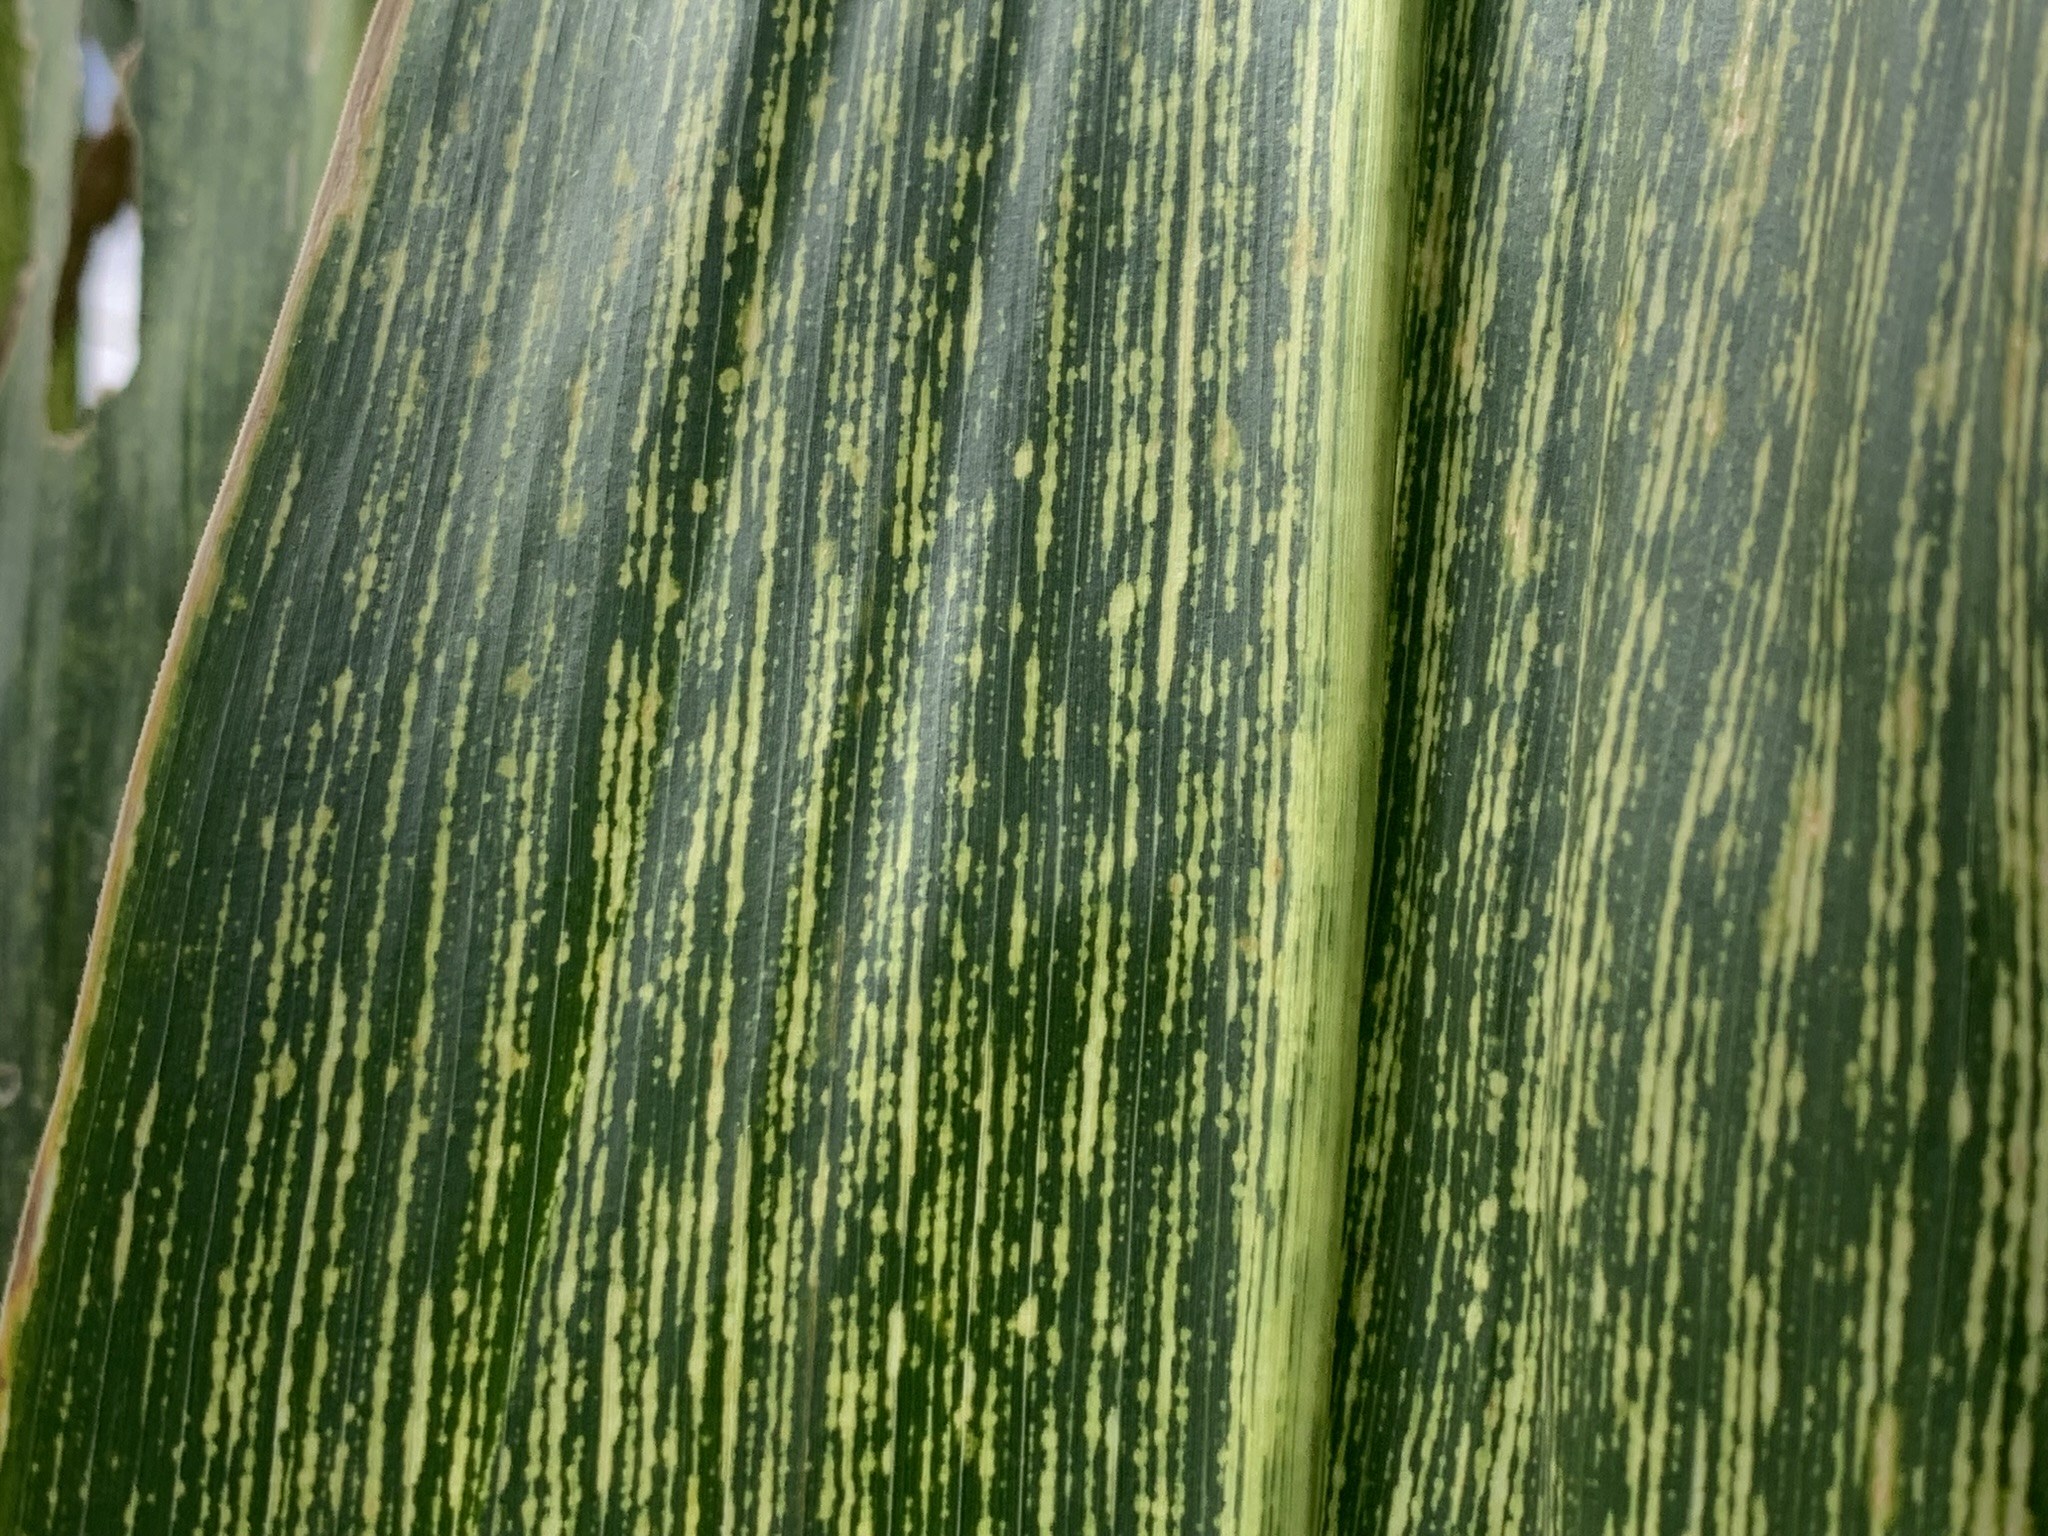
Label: MSV